Rosamund Pike

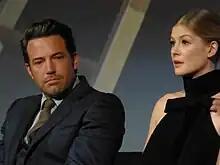
Pike and actor Ben Affleck attending the premiere of "Gone Girl" at the 52nd New York Film Festival in October 2014

Richard Lawson of "Vanity Fair" wrote that the film is "Smartly shot, detailed ... and performed" and called Pike's portrayal "a star-makingly good performance, spellbinding in its operatic mix of tones and temperatures." Todd McCarthy of "The Hollywood Reporter" said that she "is powerful and commanding ... Physically and emotionally, Pike looks to have immersed herself in this profoundly calculating character, and the results are impressive." For her performance, she received numerous nominations including the Academy Award for Best Actress, the BAFTA Award for Best Actress in a Leading Role, the Critics' Choice Movie Award for Best Actress, the Golden Globe Award for Best Actress in a Motion Picture – Drama and the Screen Actors Guild Award for Outstanding Actress in a Leading Role.